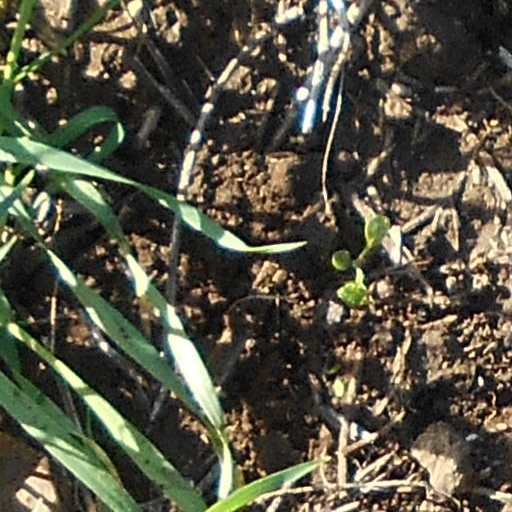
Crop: wheat